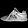
Label: Sneaker